Cat behavior

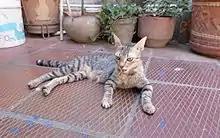
A cat panting

Yawning posture – either by itself or in conjunction with a stretch: another posture of a relaxed cat.